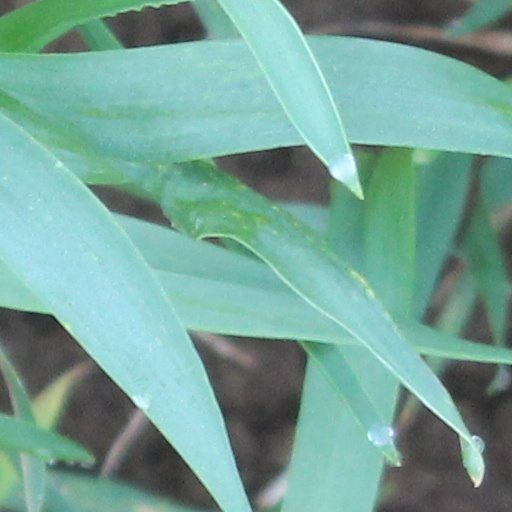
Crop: wheat